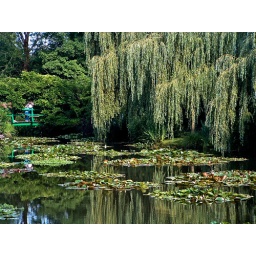
A bridge and willows in Monet's restored water garden in Giverny, France.